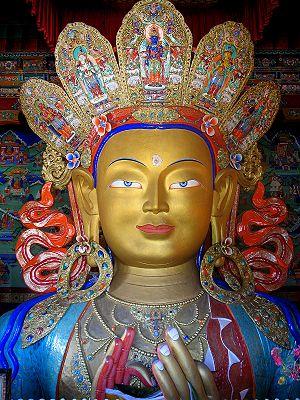
Bodhisattva de sattva « être », bodhi « éveil », est un terme sanskrit qui désigne dans le bouddhisme hinayana un bouddha avant que celui-ci ait atteint l'éveil. Dans le bouddhisme mahayana, il désigne celui qui a formé le vœu de suivre le chemin indiqué par le Bouddha Shakyamuni, a pris le refuge auprès des trois joyaux et respecte strictement les disciplines destinées aux bodhisattvas, pour aider d'abord les autres êtres sensibles à s'éveiller, retardant sa propre libération par compassion.
Le Ladakh est une région et un territoire de l'Union indienne.